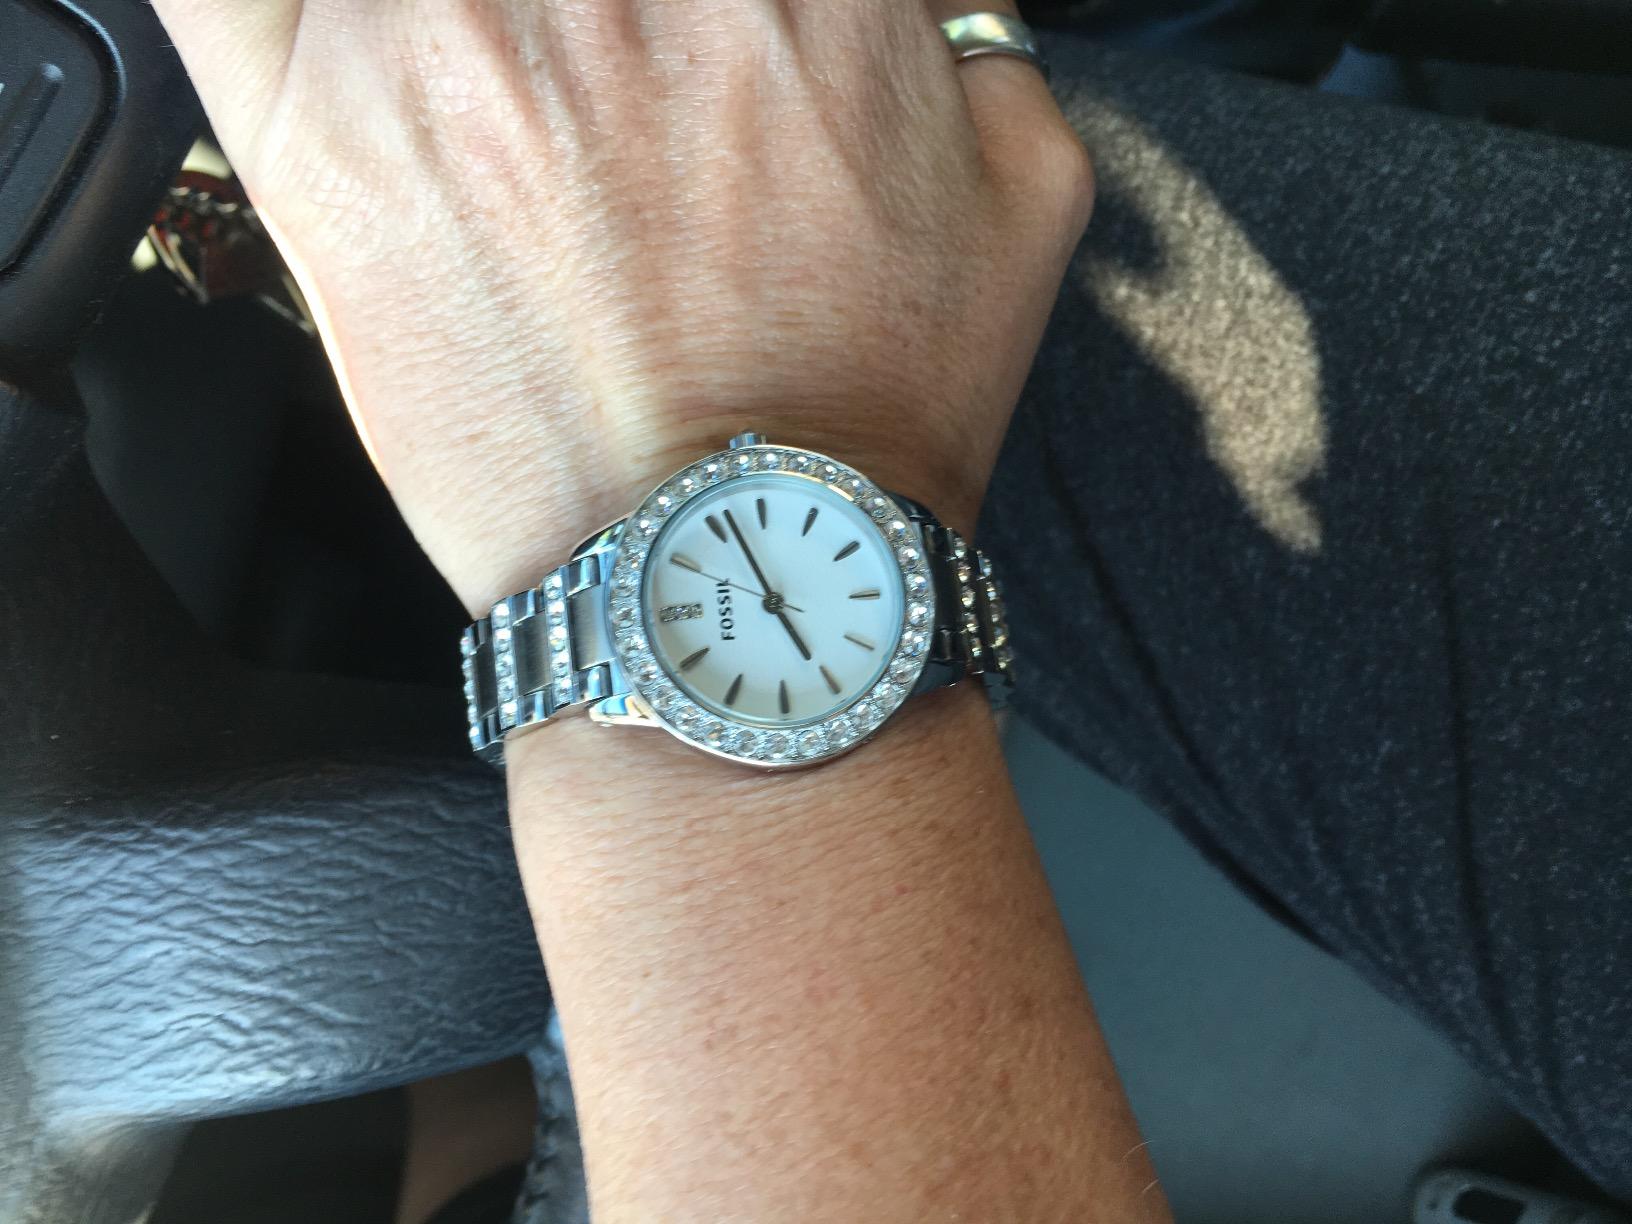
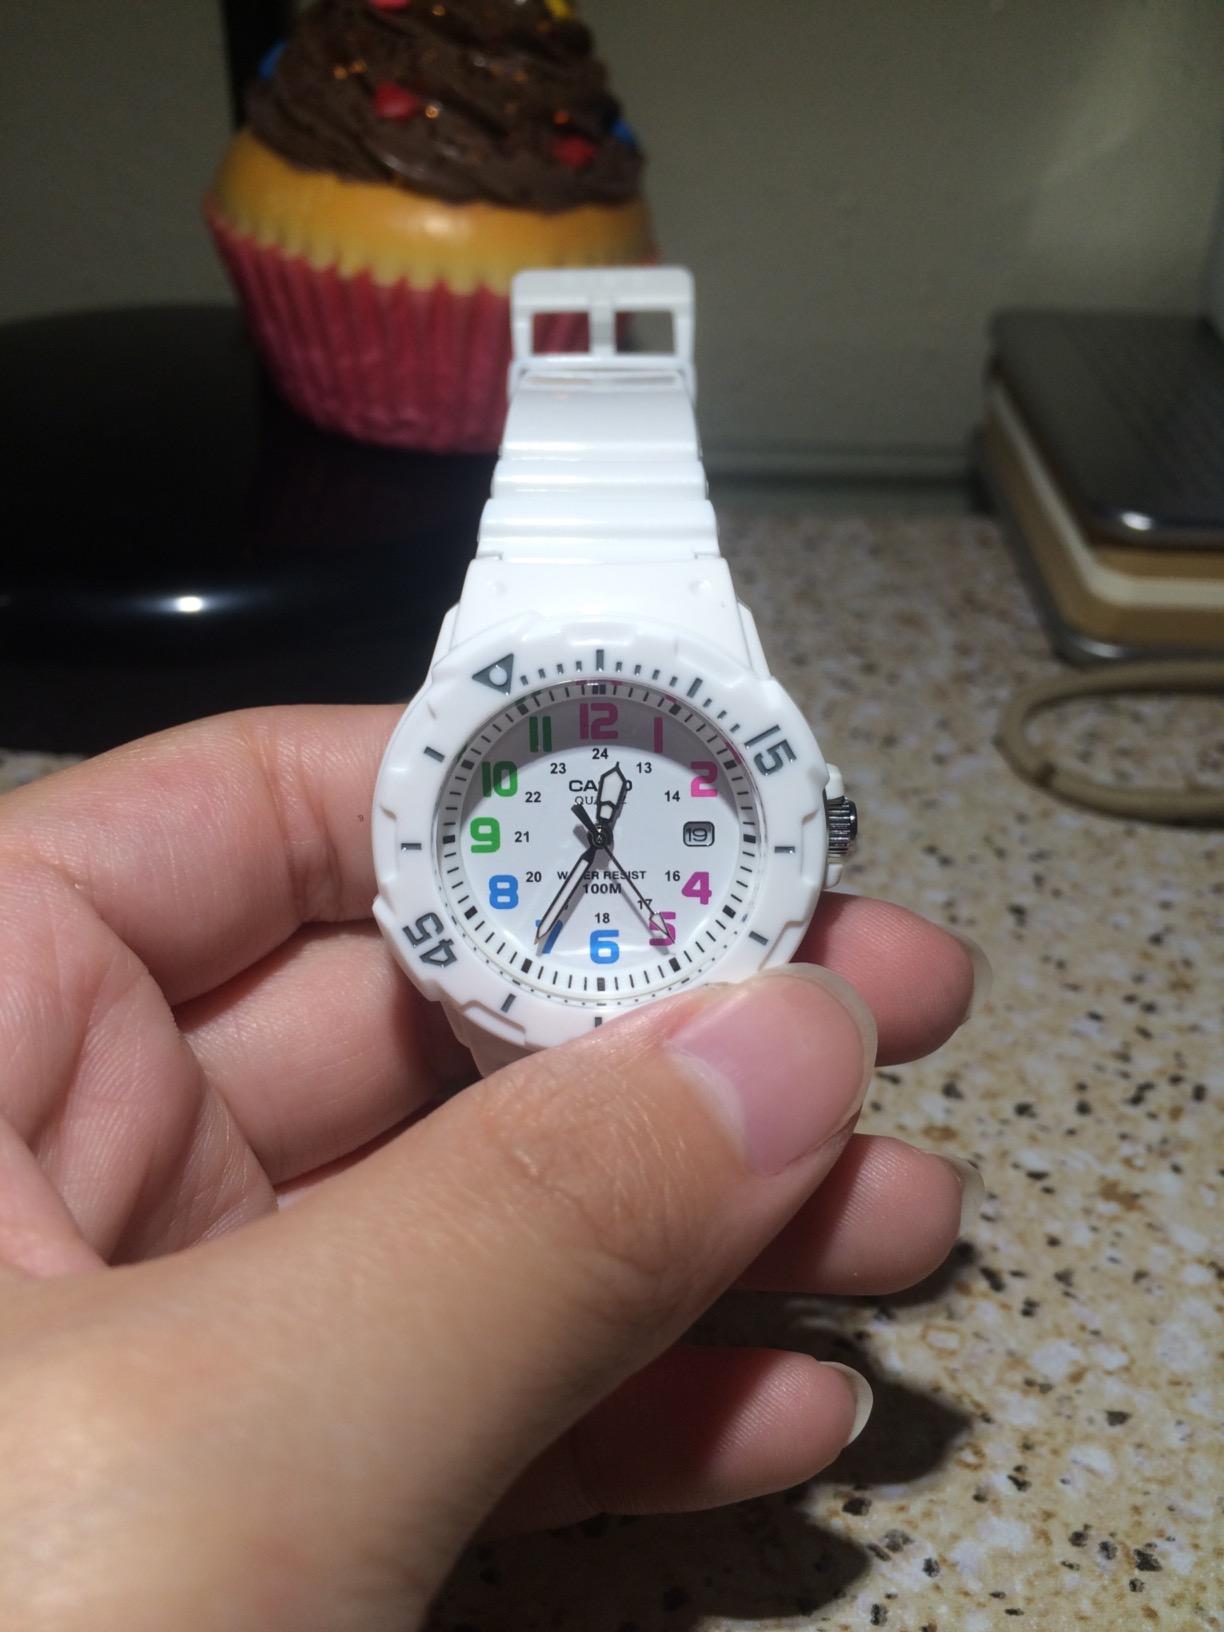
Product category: accessories_watch
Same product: no